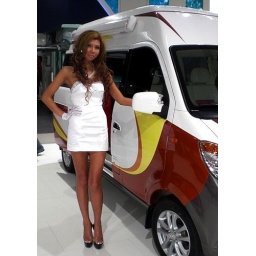
another chinese car manufacturer that has good taste in selecting models , beijing auto china